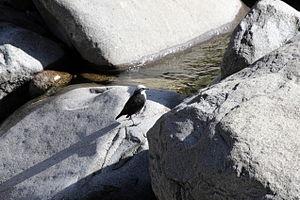
Le Cincle à tête blanche est une espèce d'oiseaux de la famille des Cinclidae présente en Amérique du Sud.